Silesian independence

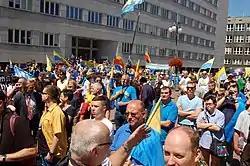

Ryszard Czarnecki, a Polish politician who is a Member of the European Parliament for the Lower Silesian and Opole constituency from Law and Justice, stated on his official Europarliament site that: ""On the one hand it proves how contumely and effrontery are Silesian separatists, on the other Polish media can play a positive role only if they want to oppose such iniquity, such defamation of the fallen Poles [who died] from the German hands during the II World War. One must want and can place a dam on this pro-German effrontery.""